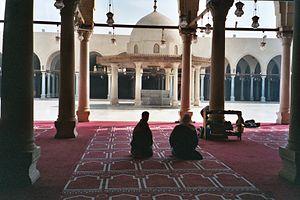
Amr ibn al-As ou ʿAmrū ibn al-ʿĀṣ ibn Wāʾil ibn Hāšim ibn Saʿīd ibn Sahm est un compagnon de Mahomet et fut nommé général par celui-ci. Il mourut en 664.